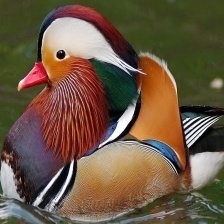
Species: MANDRIN DUCK
Scientific name: AIX GALERICULATA
ImageNet parent category: drake